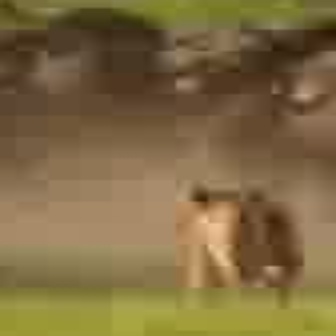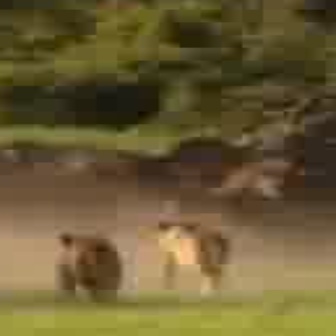
  Please identify the target specified by the bounding box [167,181,299,313] in the first image and locate it in the second image. Return the coordinates in [x_min,y_min,x_max,y_max] format.
Answer: [45,227,123,305]